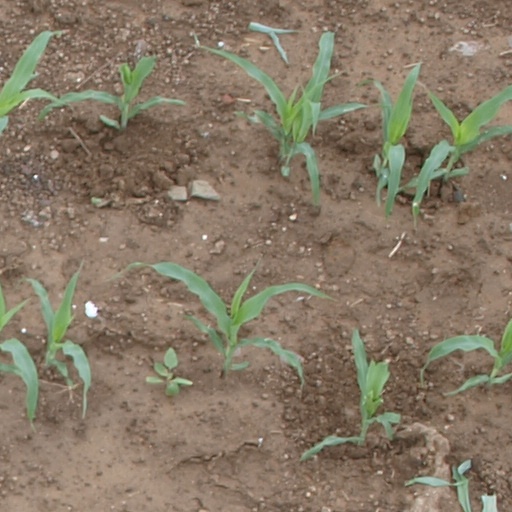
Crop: maize; corn